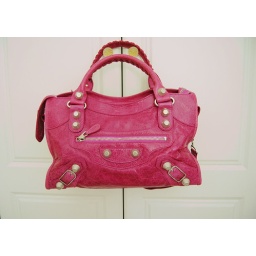
Balenciaga Giant City bag in pink